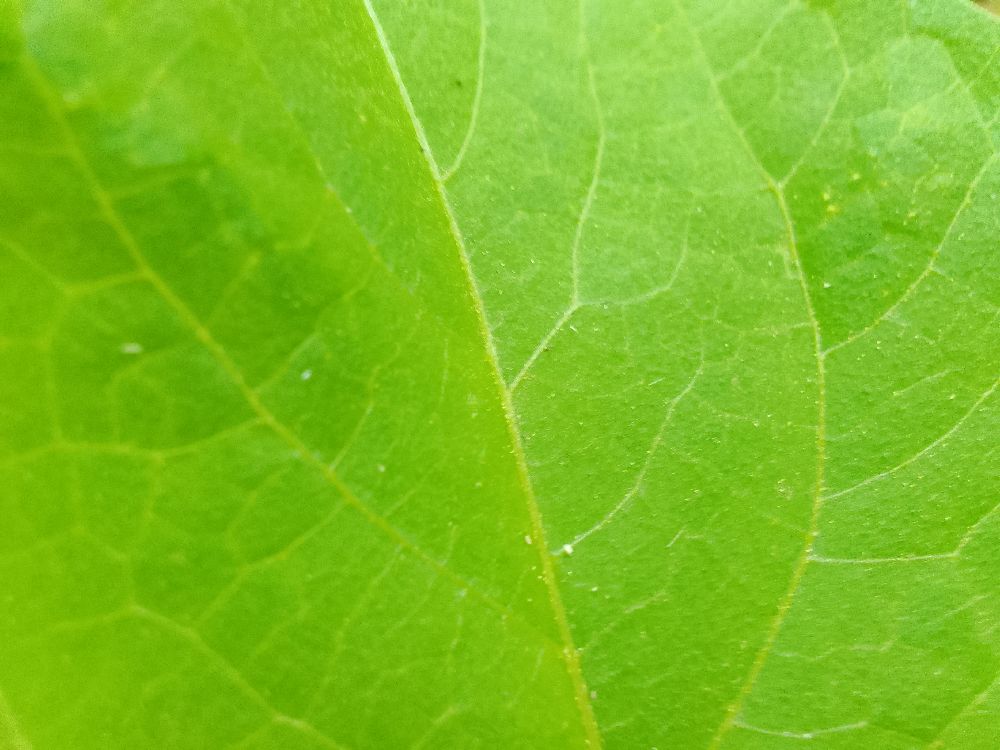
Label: healthy